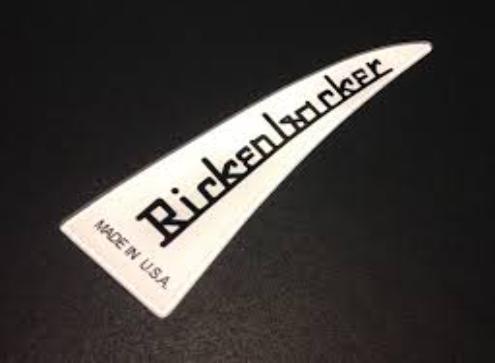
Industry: Electronic